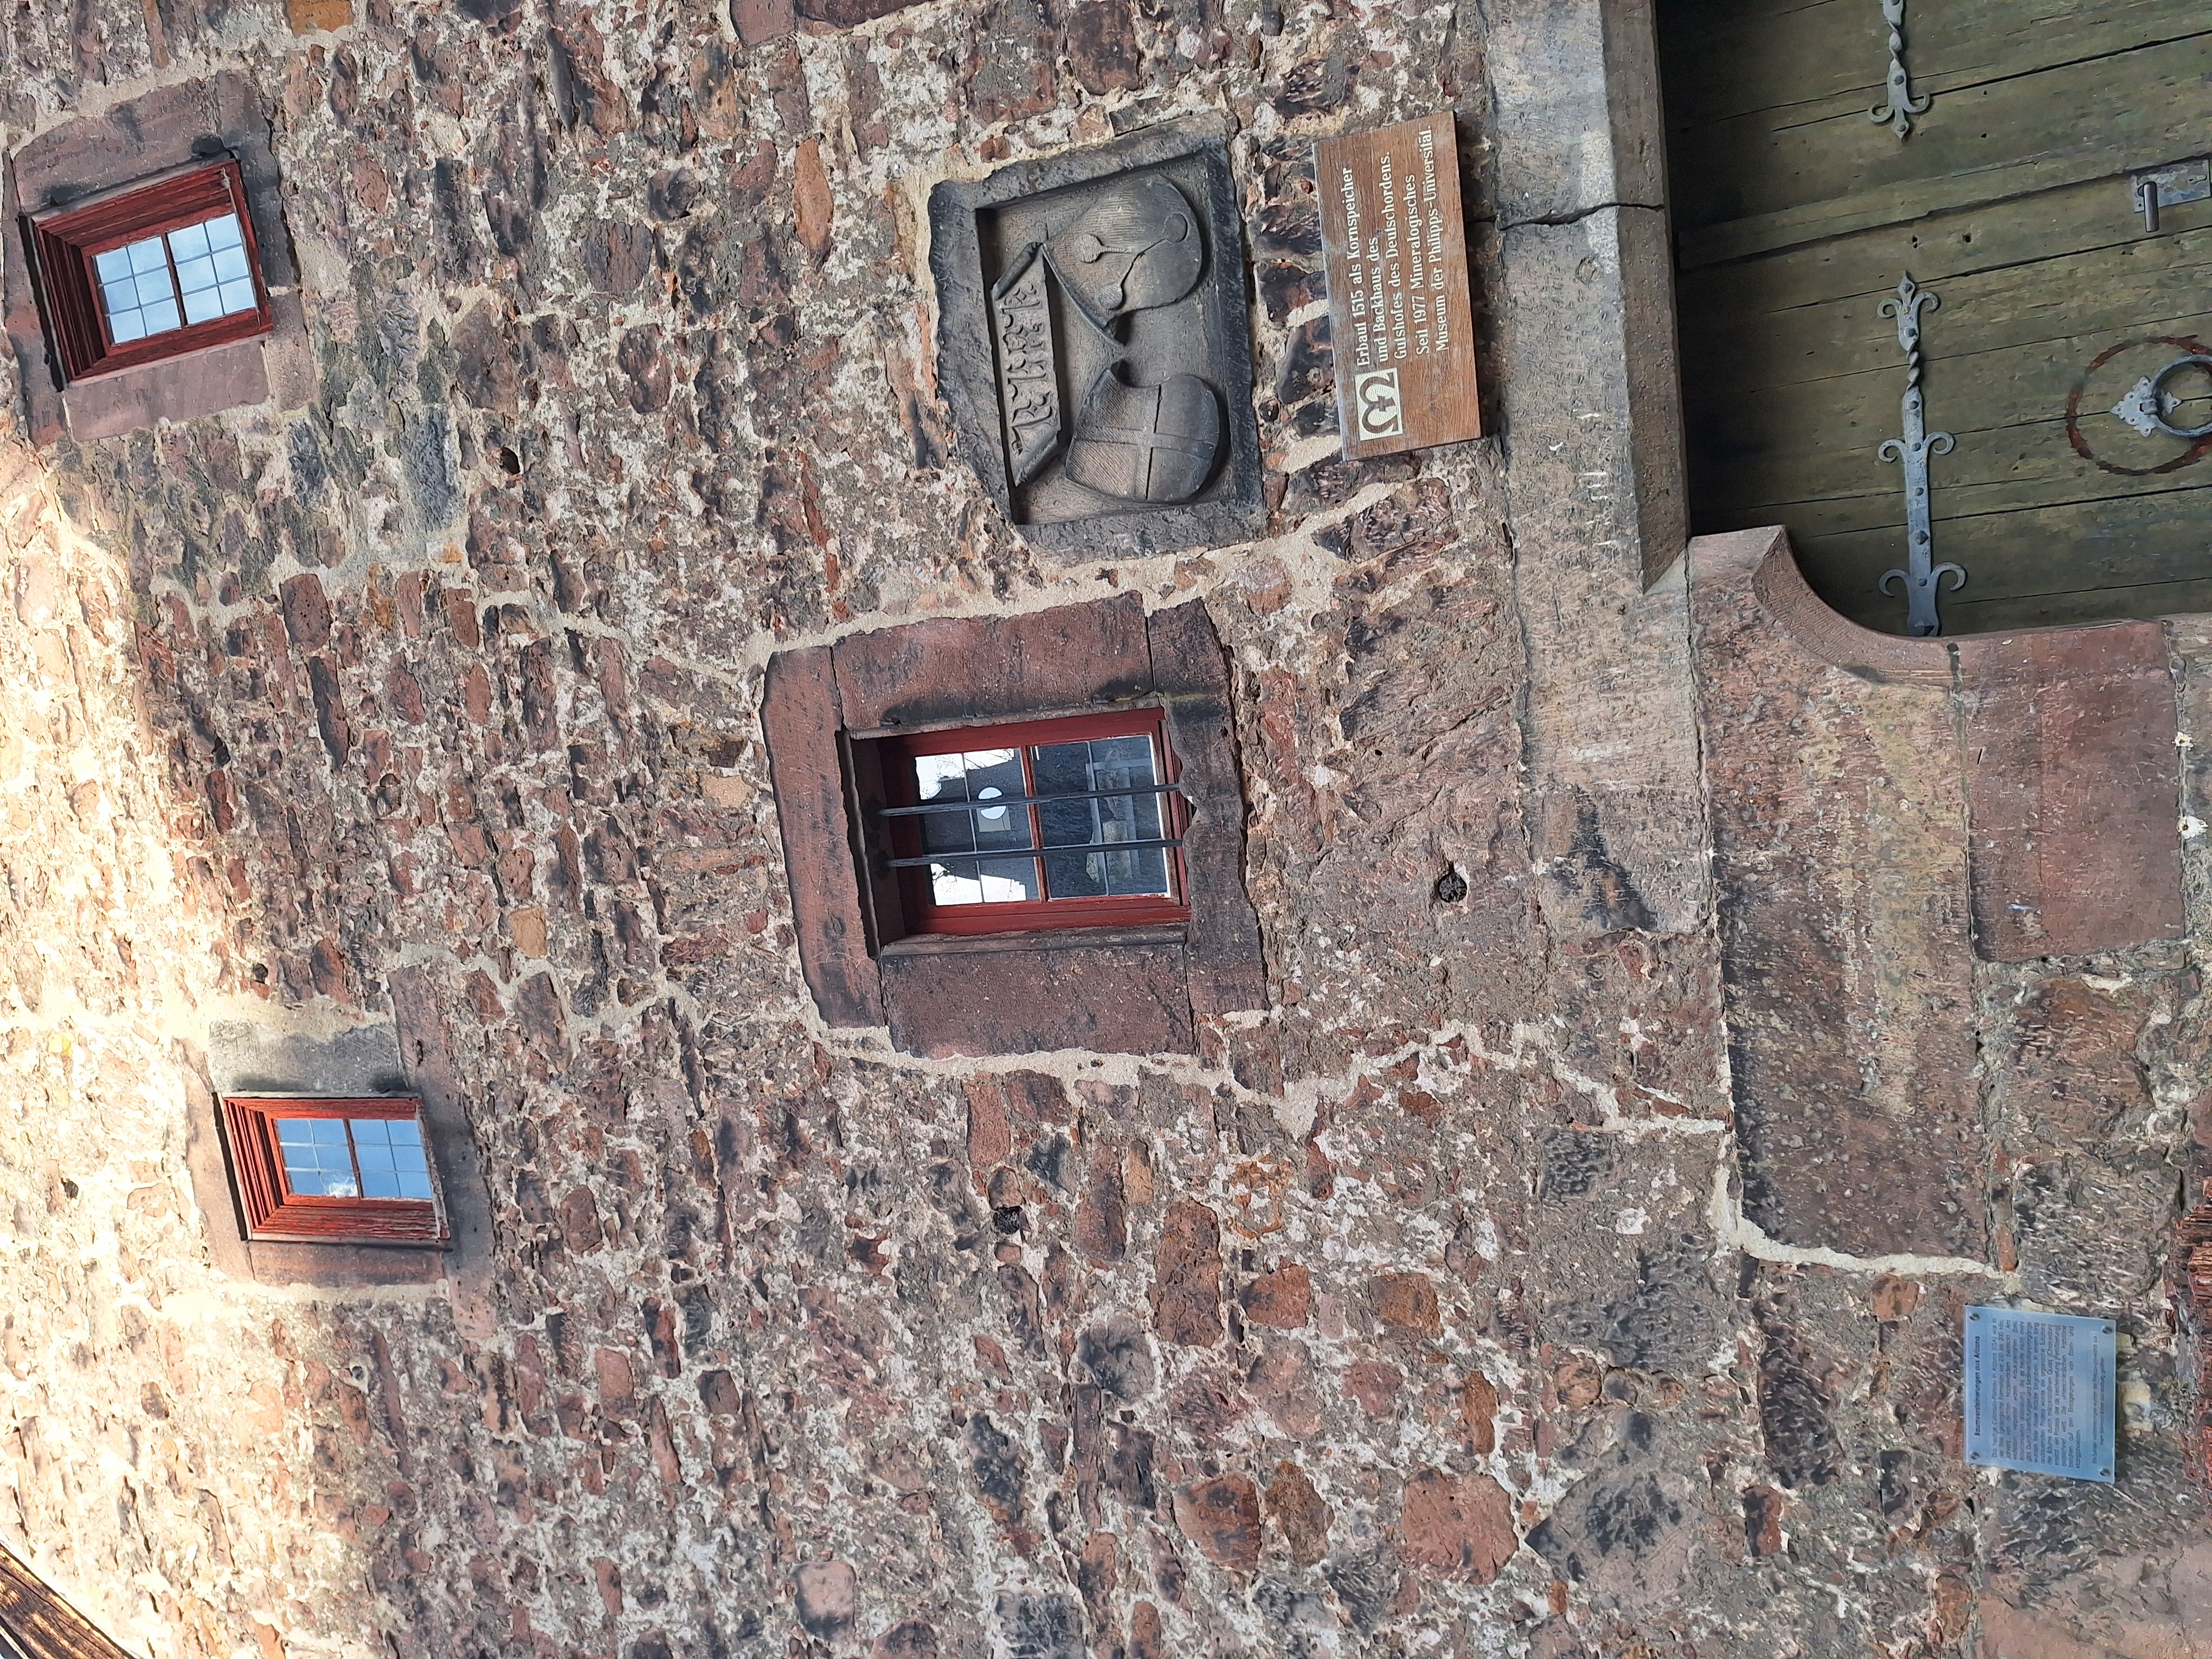
Building: Mineralogisches Museum